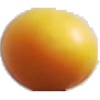
Label: Cherry Wax Yellow 1